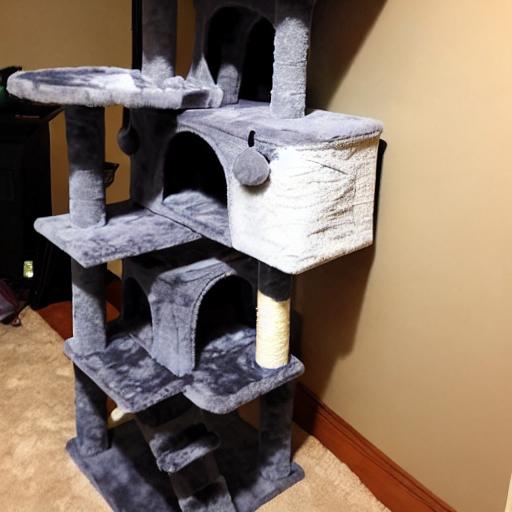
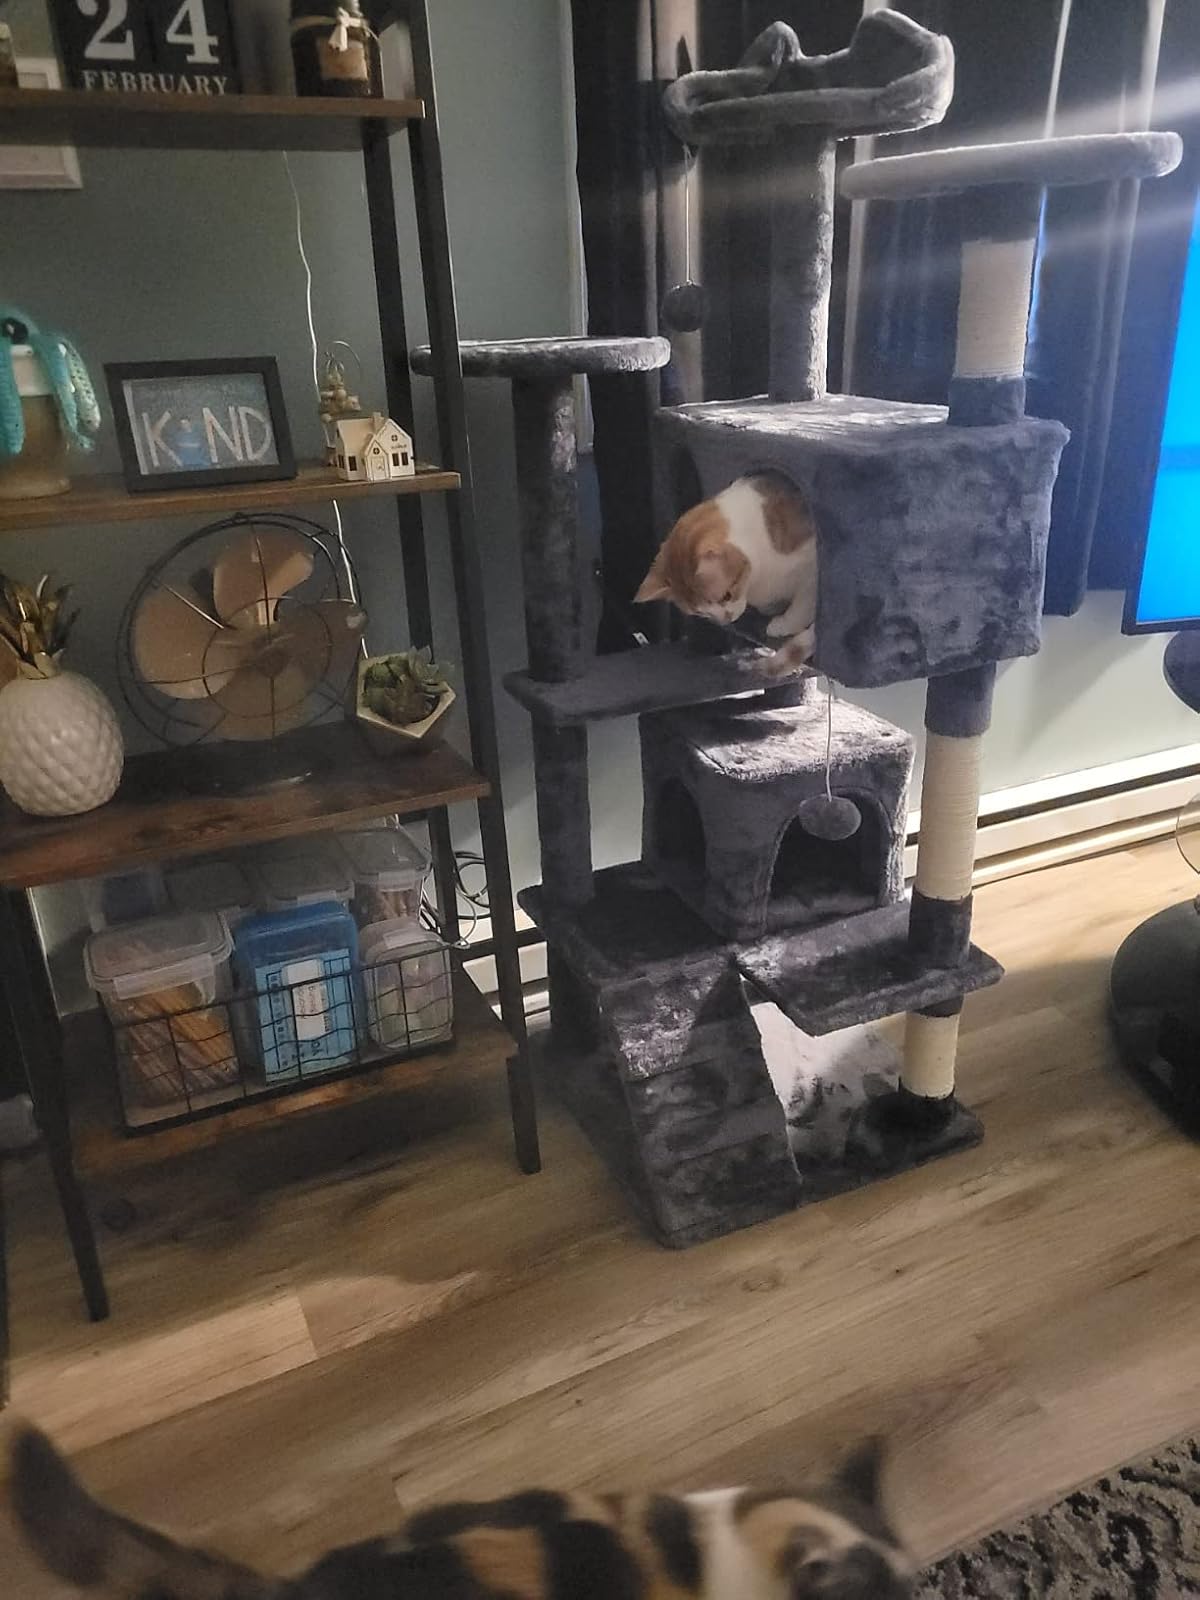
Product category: items_cat tree
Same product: no